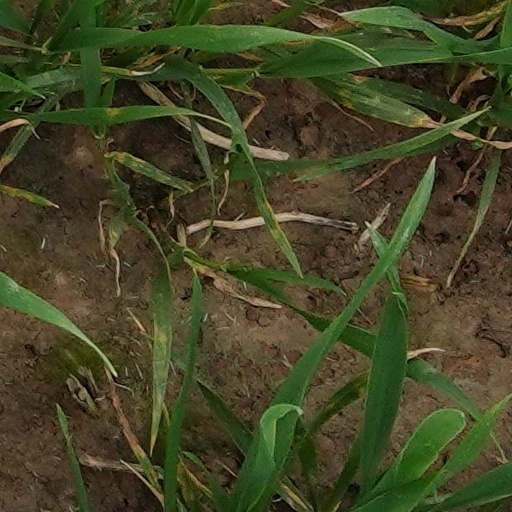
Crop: wheat